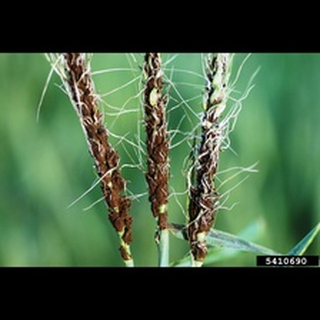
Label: wheat_smut